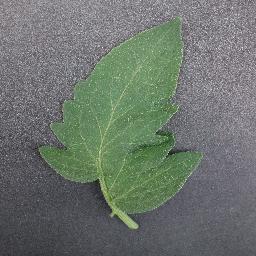
Label: Tomato___healthy